In the Days of Buffalo Bill

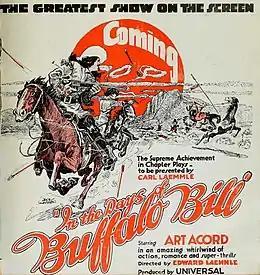
Advertisement in "The Film Daily" (July 2, 1922)

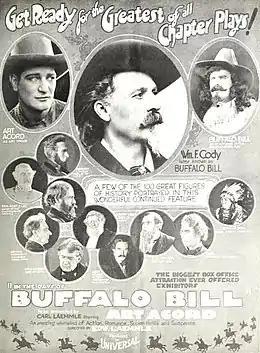
Advertisement in "Universal Weekly" (June 10, 1922)

The corporation founded by William F. Cody, the actual Buffalo Bill, and two partners in 1913, which made a film of his wild west exploits, "The Adventures of Buffalo Bill" (1917), brought a suit in federal court in Colorado seeking an injunction to prevent the 1922 film serial from using the name "Buffalo Bill" and his likeness in any advertising. Applying the law of unfair competition, the court dismissed the suit noting that the name, which at best had only a common law trademark, had acquired a secondary meaning regarding the American West which had lost its exclusivity from being used in several plays without challenge, and that the theater-going public could readily distinguish between the films.